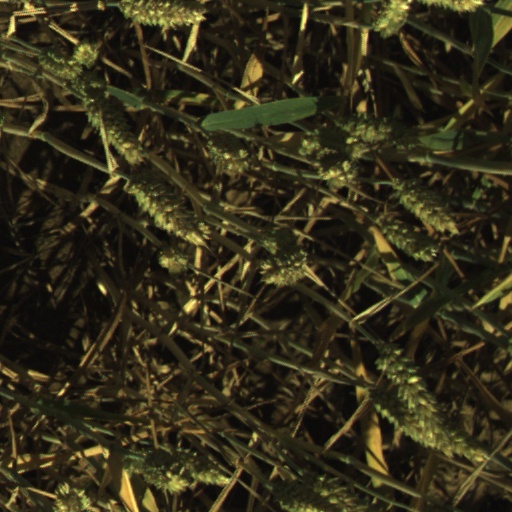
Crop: wheat